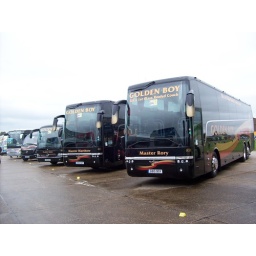
First in the country with glass roof &amp;amp; theatre seating, showbus 2010